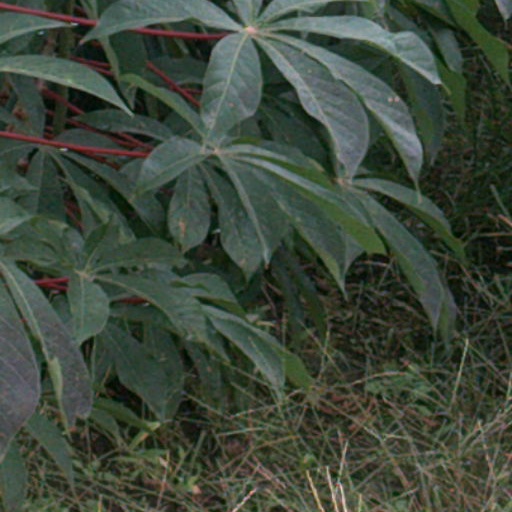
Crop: cassava